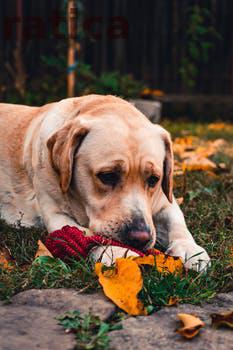
Label: Watermark